Brachiopod

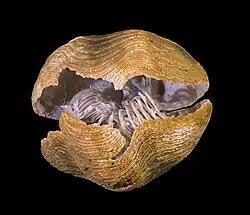
A fossil of "Spiriferina rostrata" with visible brachidium (lophophore support)

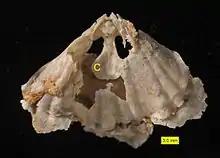
Rhynchonellid brachiopod with interior spondylium ("C" in image) visible; Roadian, Guadalupian (Middle Permian); Glass Mountains, Texas

The water flow enters the lophophore from the sides of the open valves and exits at the front of the animal. In lingulids the entrance and exit channels are formed by groups of chaetae that function as funnels. In other brachiopods the entry and exit channels are organized by the shape of the lophophore. The lophophore captures food particles, especially phytoplankton (tiny photosynthetic organisms), and deliver them to the mouth via the brachial grooves along the bases of the tentacles. The mouth is a tiny slit at the base of the lophophore. Food passes through the mouth, muscular pharynx ("throat") and oesophagus ("gullet"), all of which are lined with cilia and cells that secrete mucus and digestive enzymes. The stomach wall has branched ceca ("pouches") where food is digested, mainly within the cells.